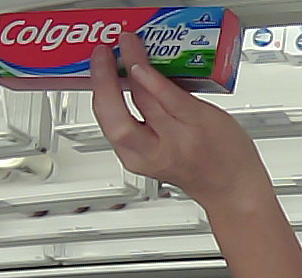
Product: colgate_toothpaste